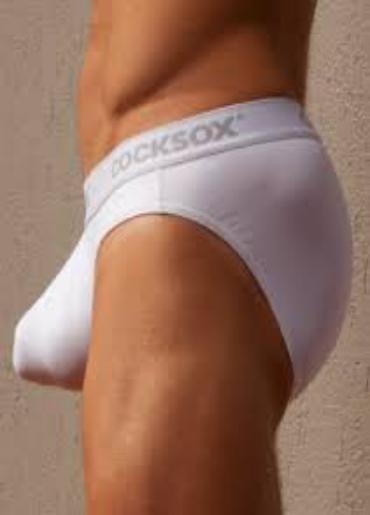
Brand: Cocksox
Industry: Clothes